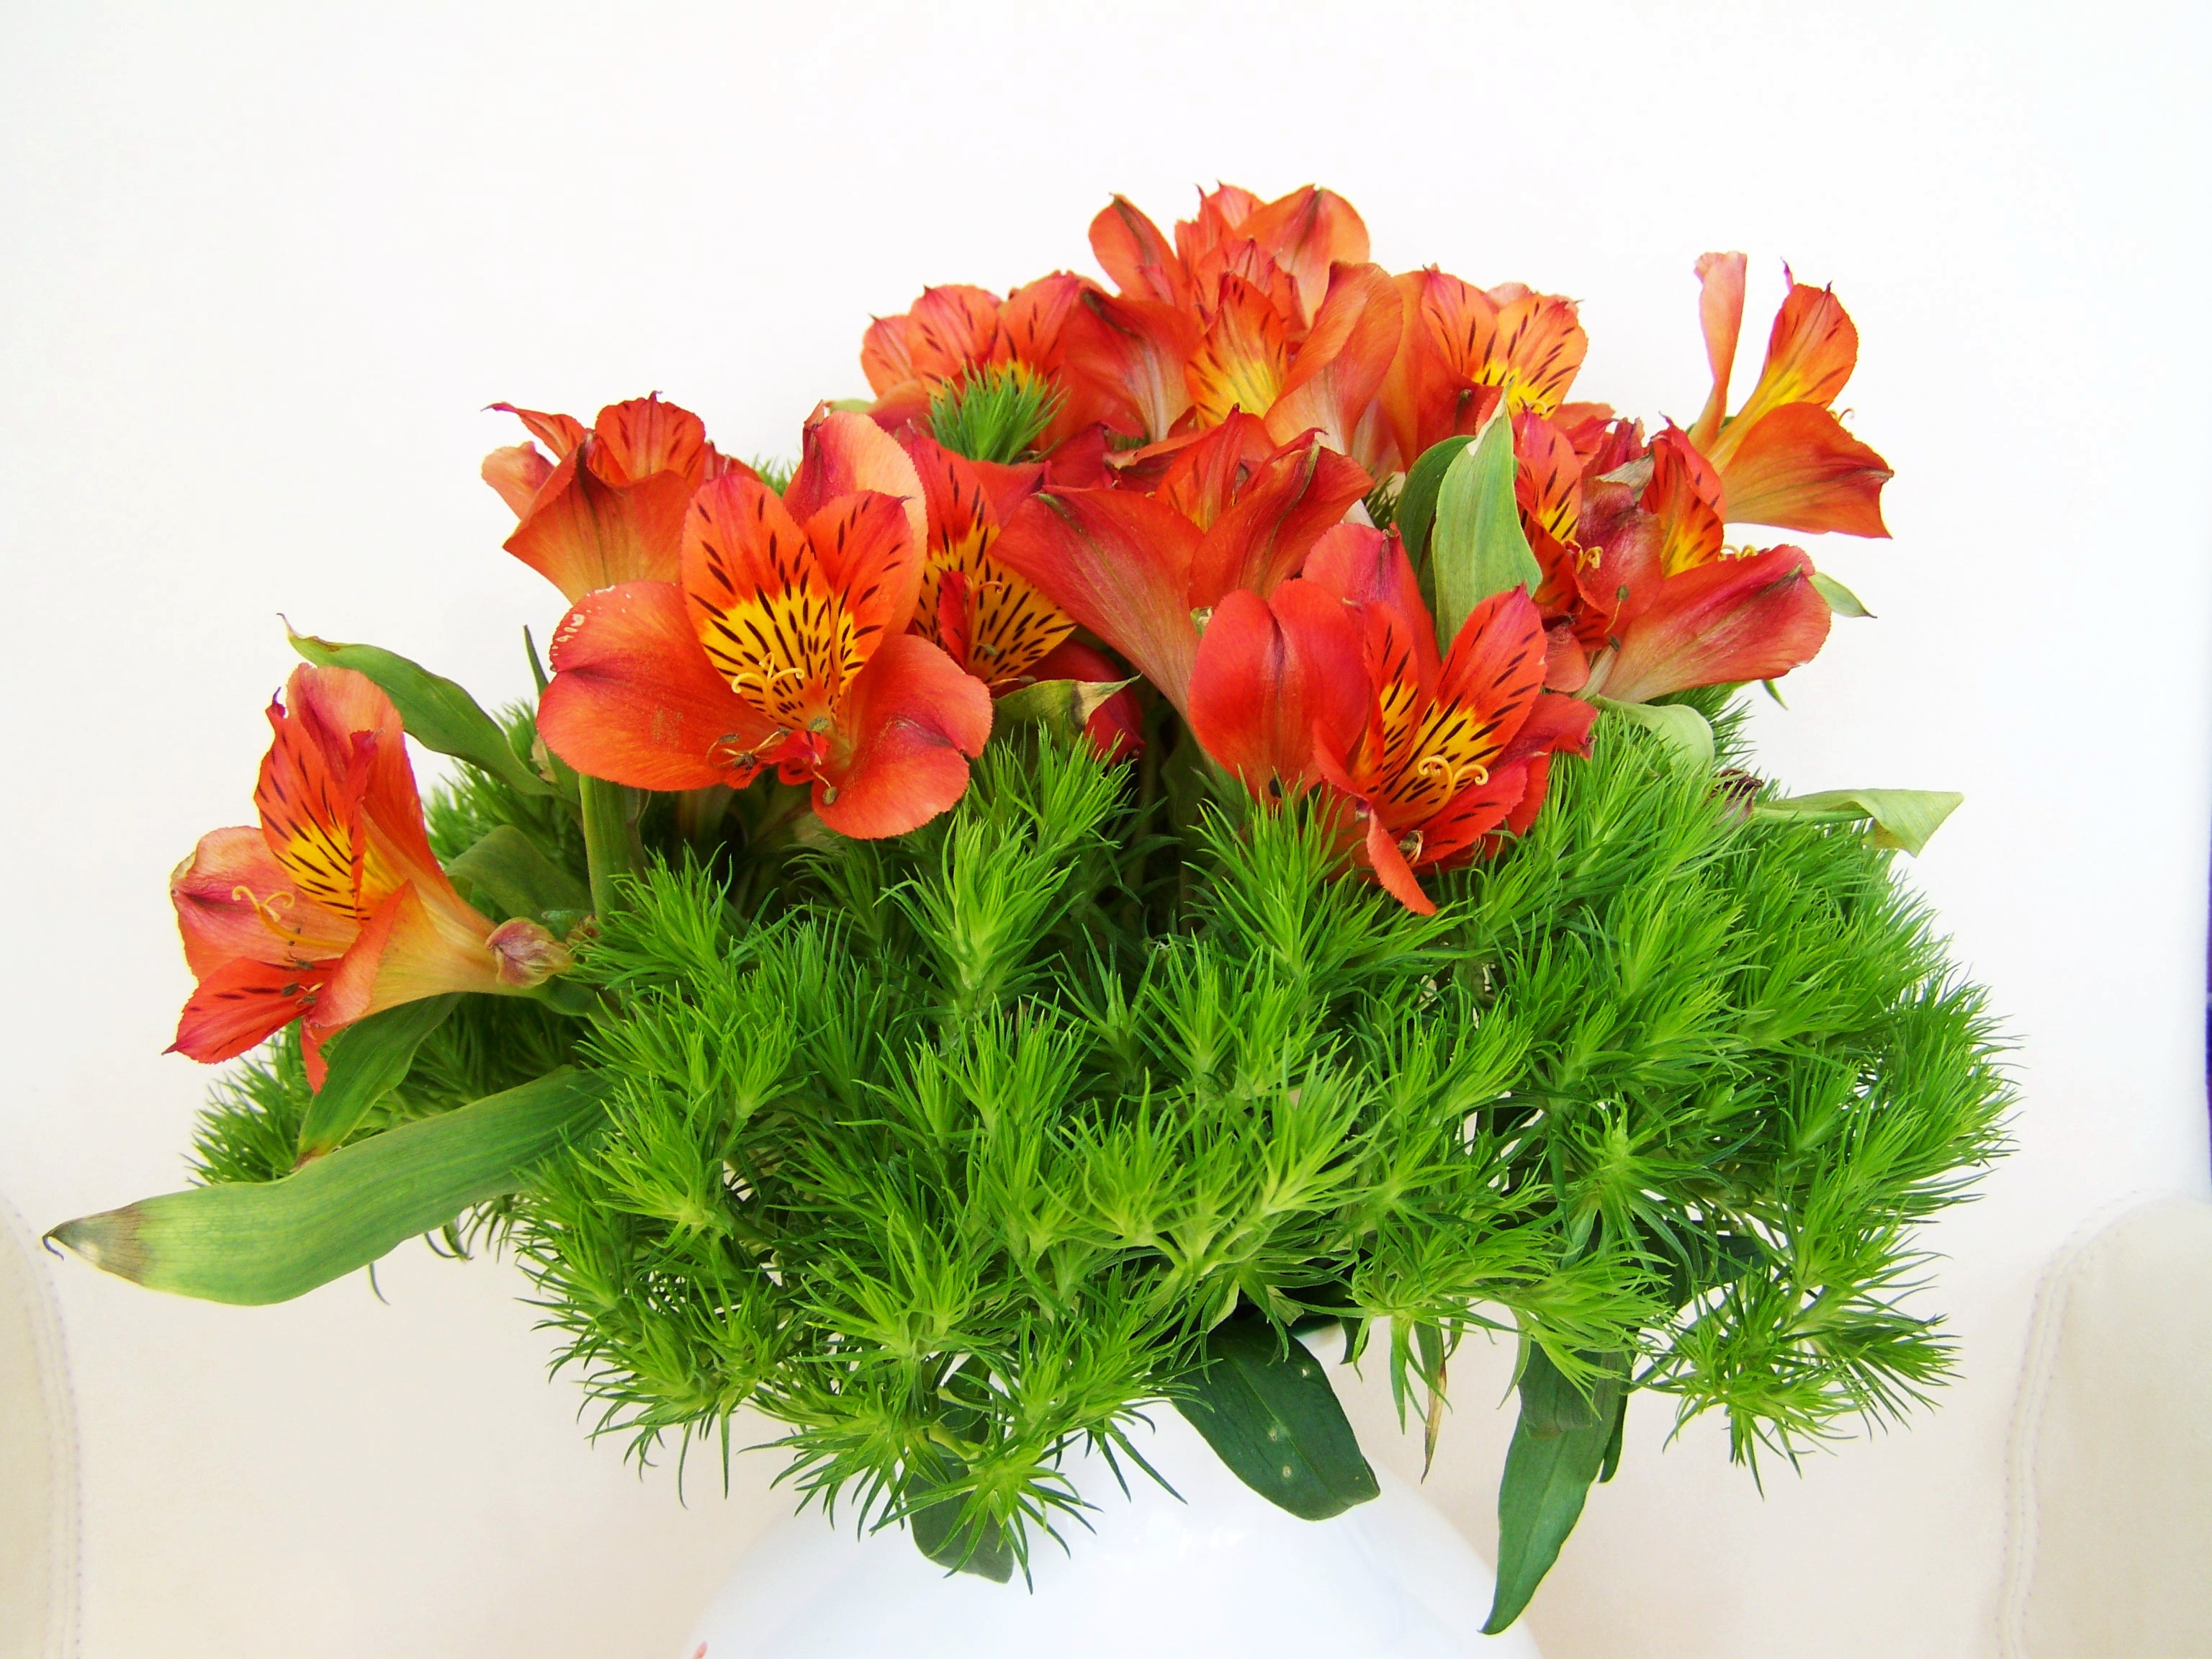
plant, flower, petal, red flower, carnation, floristry, bunch of flowers, flowering plant, flower bouquet, cut flowers, floral design, freesia, artificial flower, peruvian lily, land plant, flower arranging, alstroemeriaceae